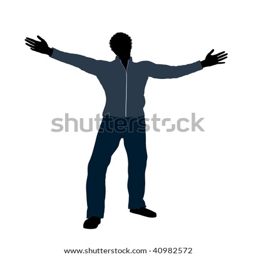
casually dressed silhouette on a white background #